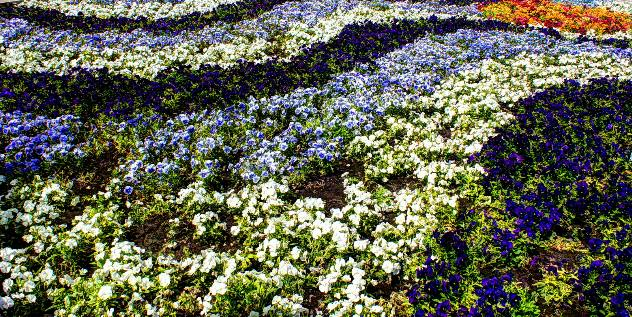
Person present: No